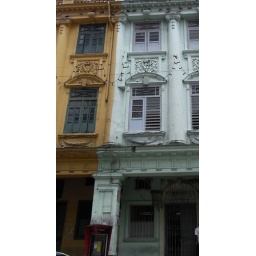
Some houses in little India, Very little care is given to these superb building